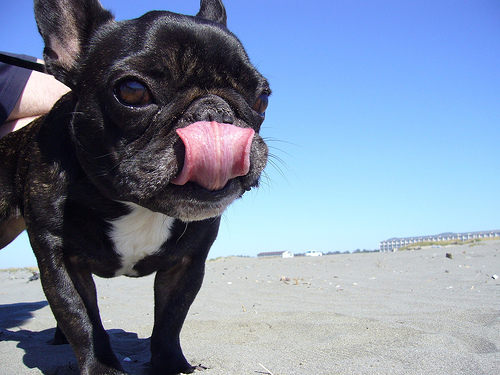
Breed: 1121-n000002-French_bulldog